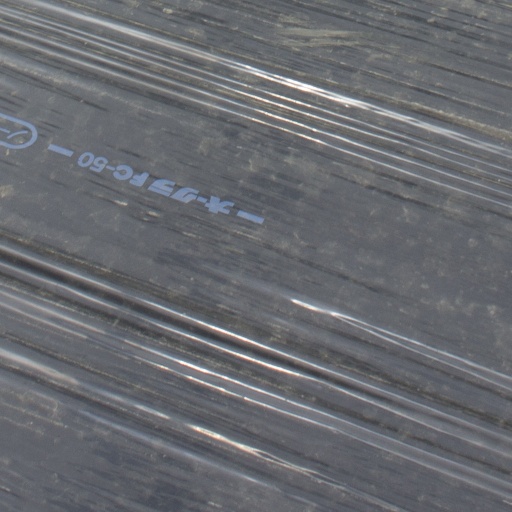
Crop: Jerusalem artichoke